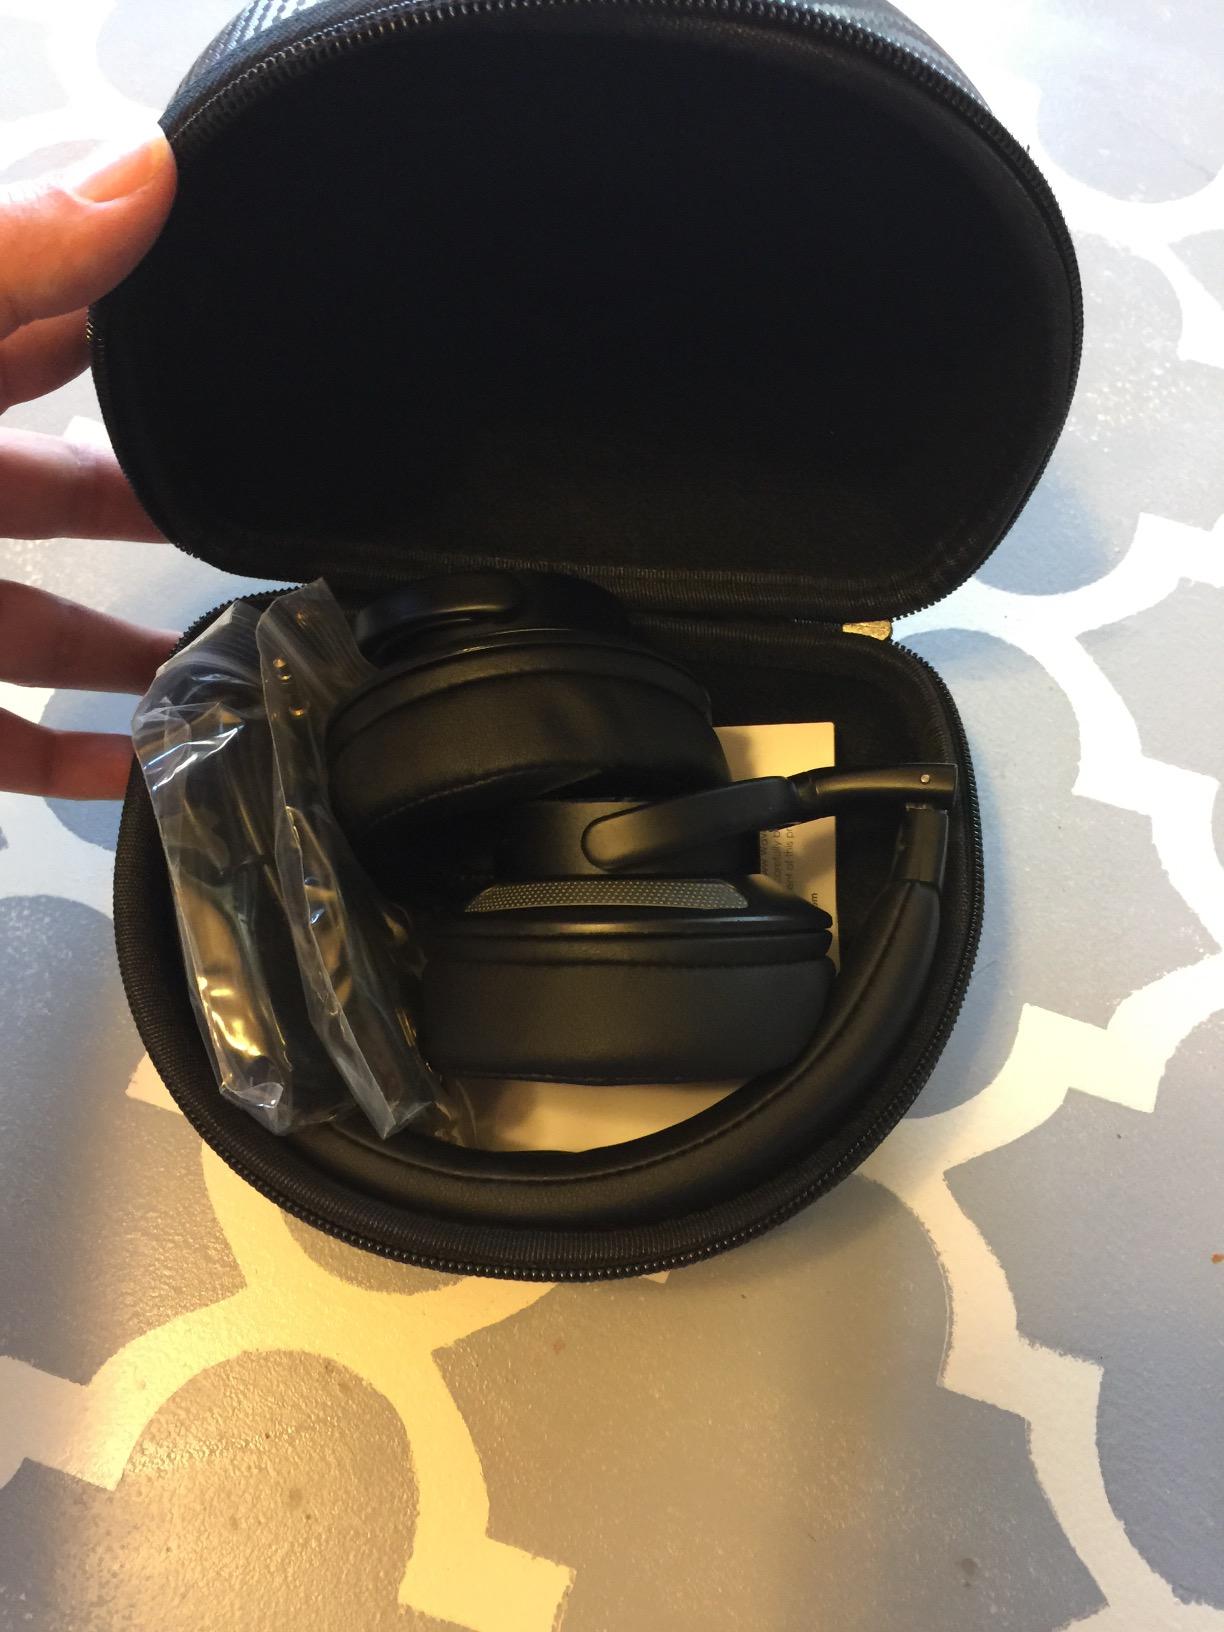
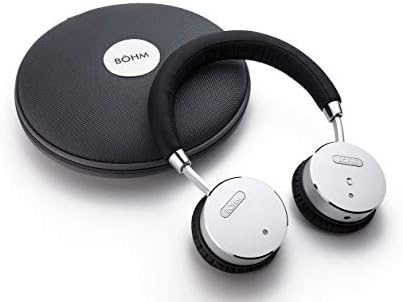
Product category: headphones
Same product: no